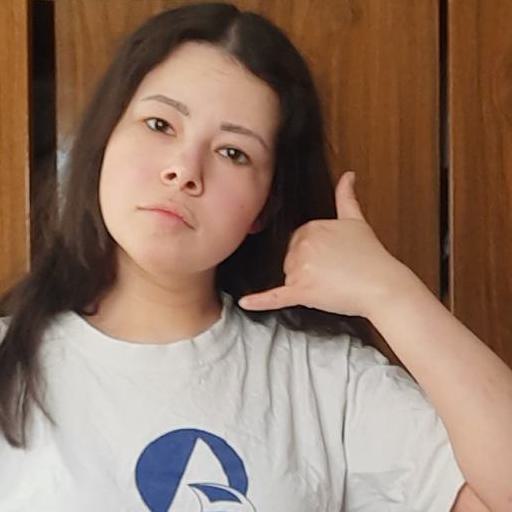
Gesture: call